Carl A. Finley

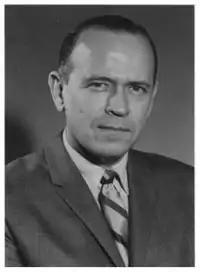
Carl A. Finley

Carl A. Finley Jr. (March 23, 1924 in Dallas, Texas – March 30, 2002) was a minority owner of the Kansas City A's.